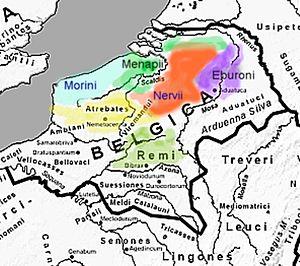
Le Parc archéologique Asnapio est situé en France, à Villeneuve-d'Ascq. Il propose des reconstitutions d'habitats du Paléolithique supérieur au Moyen Âge. Le parc s'inspire de fouilles du Nord de la France et sert de champ d'expérimentation archéologique. Au cœur de la ville nouvelle de Villeneuve-d'Ascq, le parc jouxte le parc du Héron et doit son nom au bourg d'Annappes sous sa forme carolingienne.